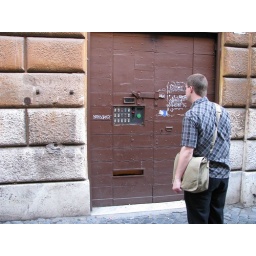
Sam studying a cigarette machine installed in a garage door